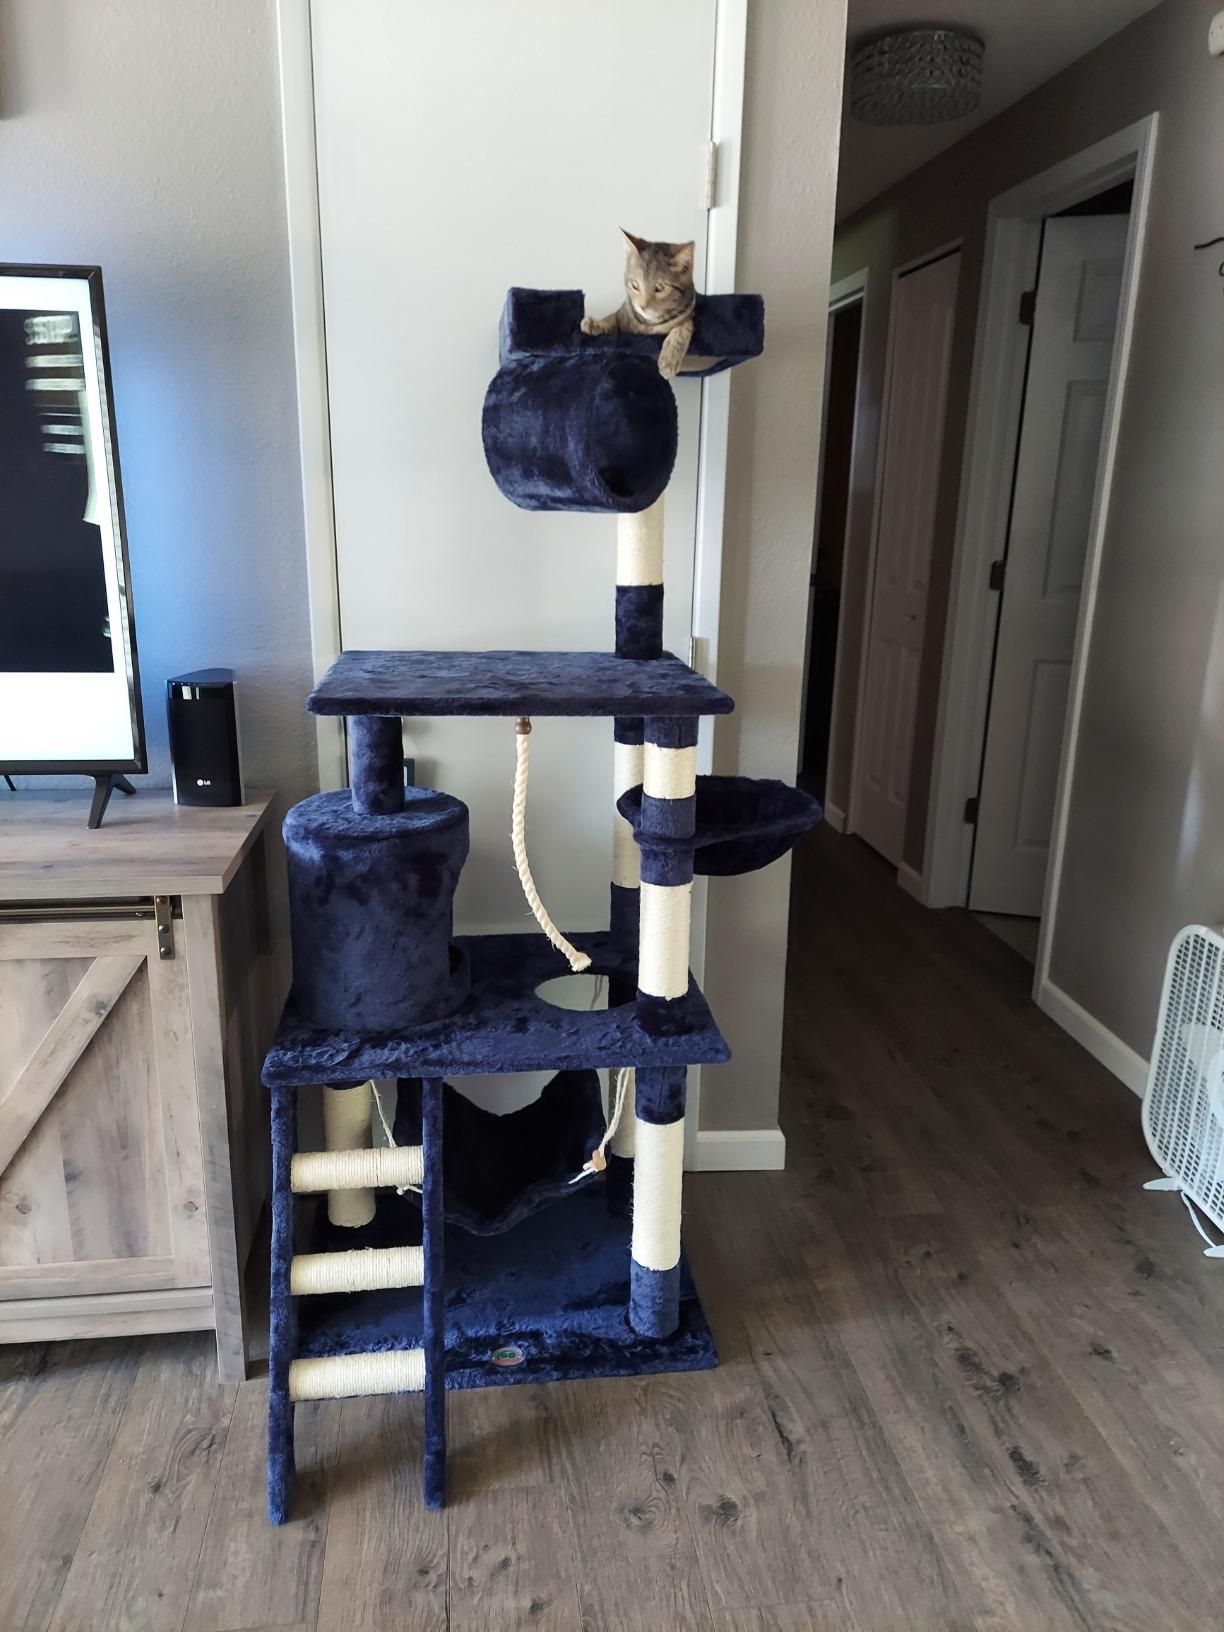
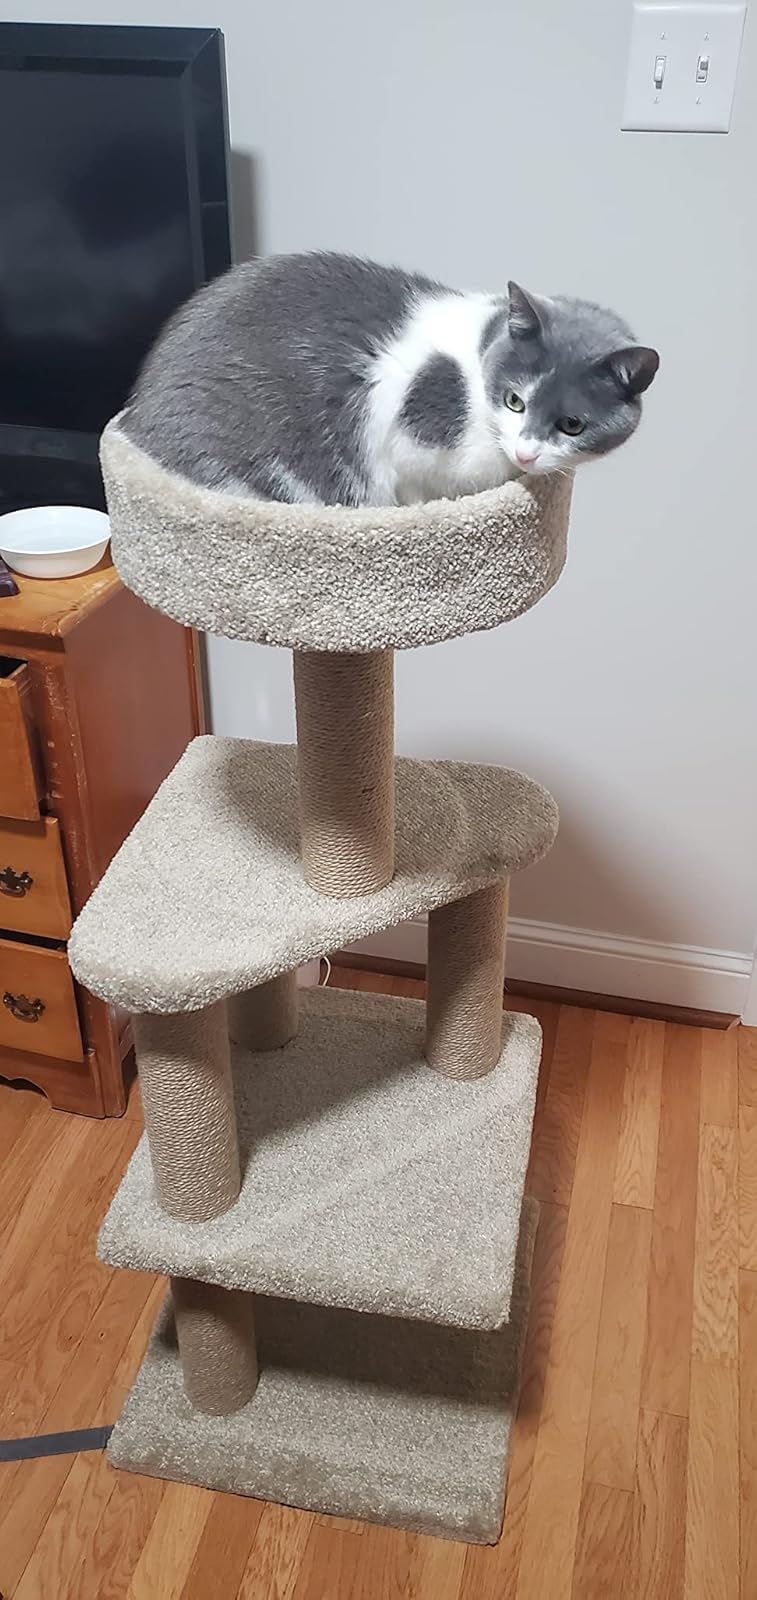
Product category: items_cat tree
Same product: no